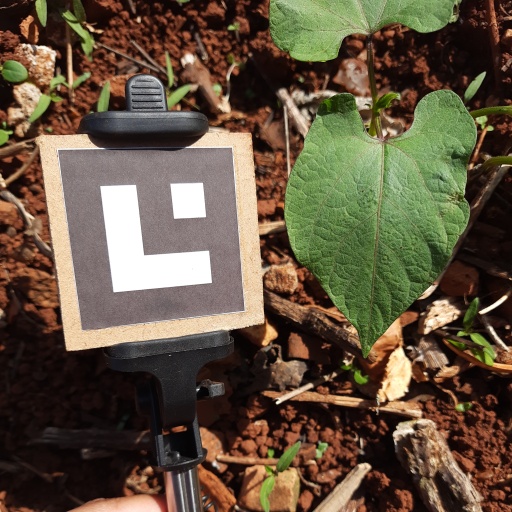
Observations: wavy surface, no eating holes, under sunlight